Poqet PC

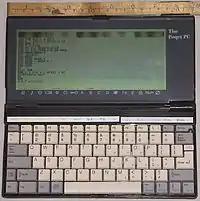
An original Poqet PC

The Poqet PC is a line of palmtop PCs introduced in 1989 by Poqet Computer Corporation. The eponymous first model was the first IBM PC–compatible palmtop computer capable of running MS-DOS at CGA resolutions. The Poqet PC is powered by two AA batteries. Through the use of aggressive power management, which includes stopping the CPU between keystrokes, the batteries are able to power the computer for anywhere between a couple of weeks and a couple of months, depending on usage. The computer also uses an "instant on" feature, such that after powering it down, it can be used again immediately without having to go through a full booting sequence. The Poqet PC is comparable to the HP 95LX/HP 100LX/HP 200LX and the Atari Portfolio handheld computers. The computer originally sold for US$2,000; it was discontinued after Fujitsu Ltd. bought Poqet Computer Corp.